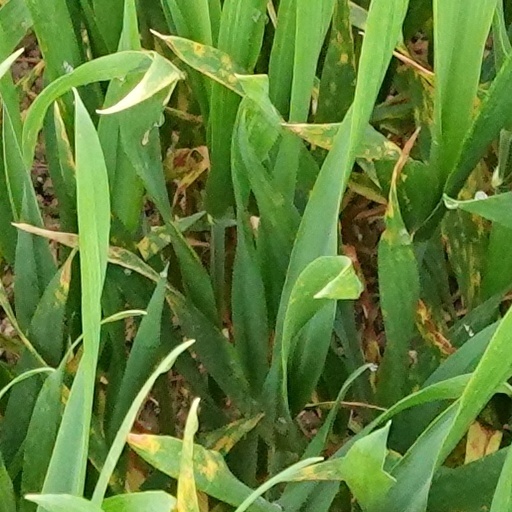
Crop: wheat